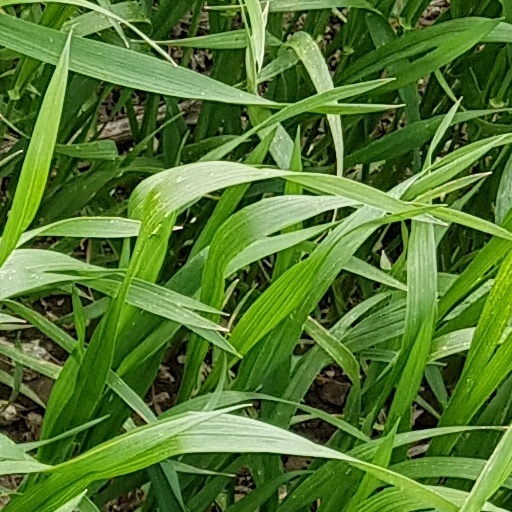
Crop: wheat